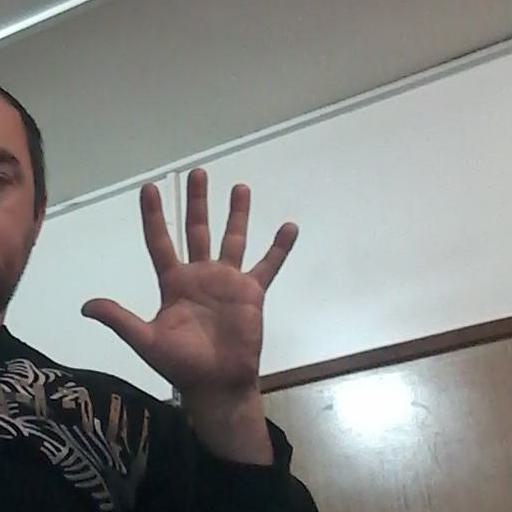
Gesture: palm